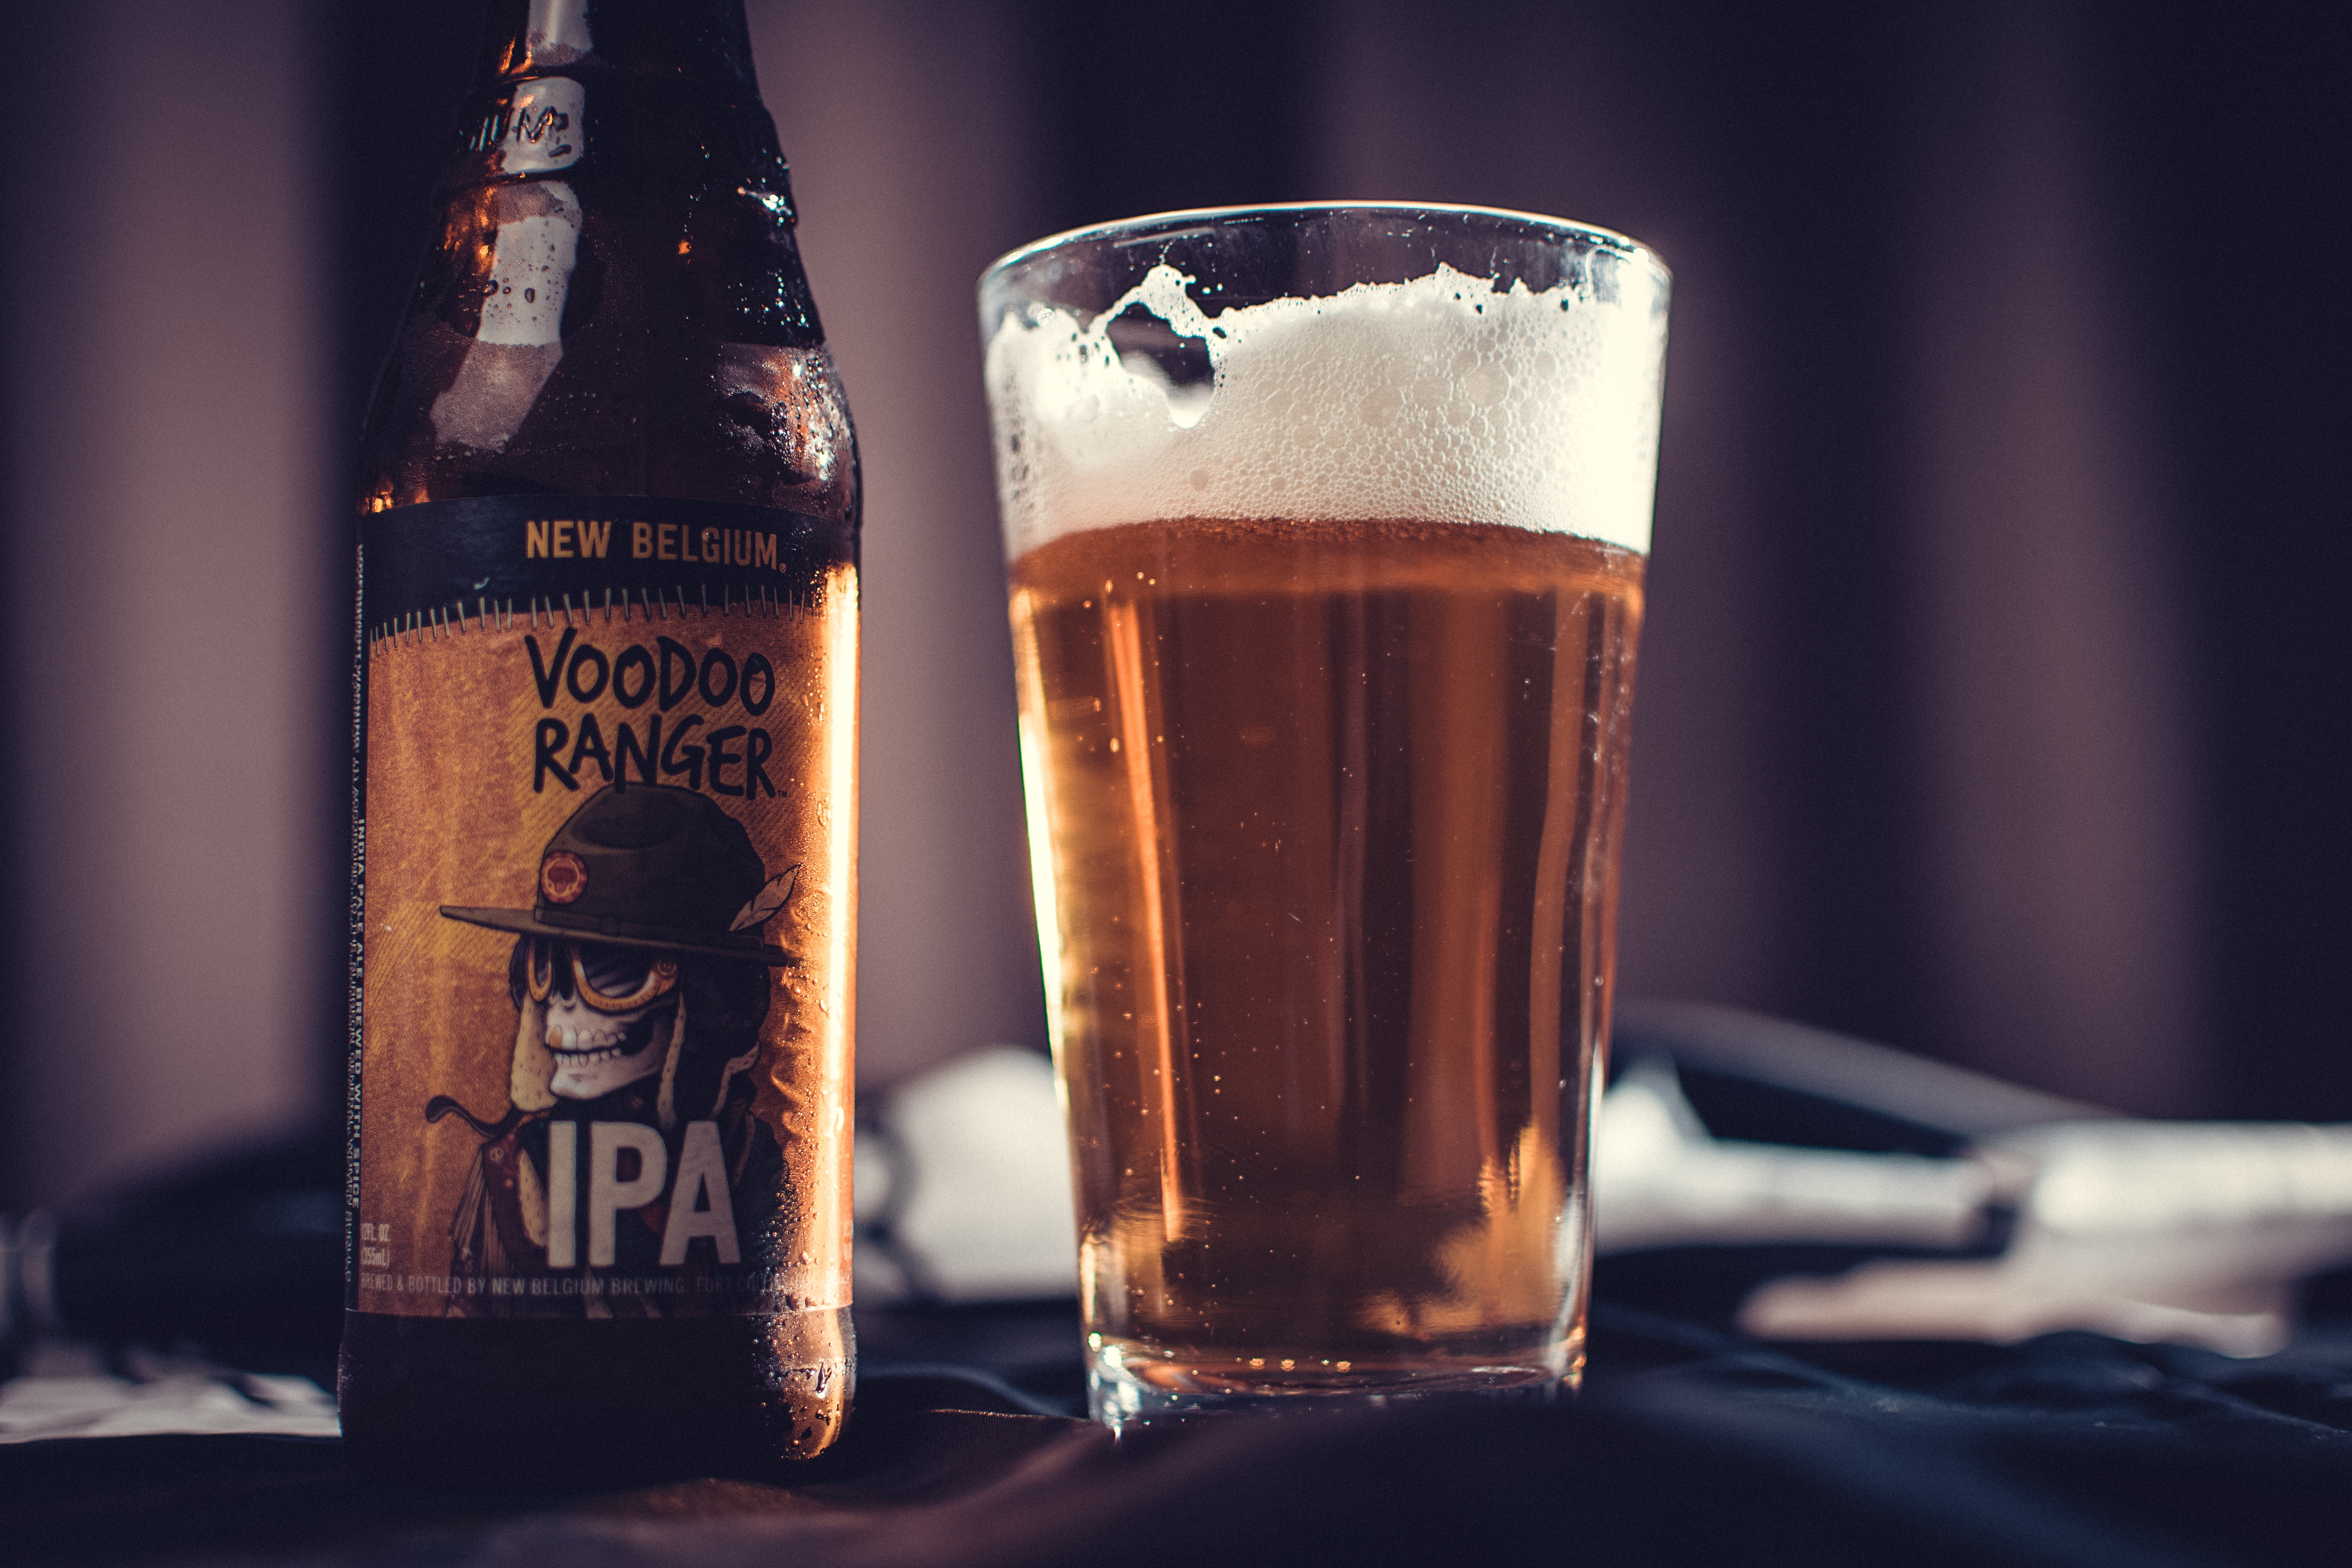
drink, beer, alcoholic beverage, beer glass, distilled beverage, pint glass, alcohol, liqueur, Black velvet, pint, ale, glass bottle, lager, drinkware, bottle, beer cocktail, wheat beer, boilermaker, stout, glass, beer bottle, root beer, barware, Ice beer, tableware